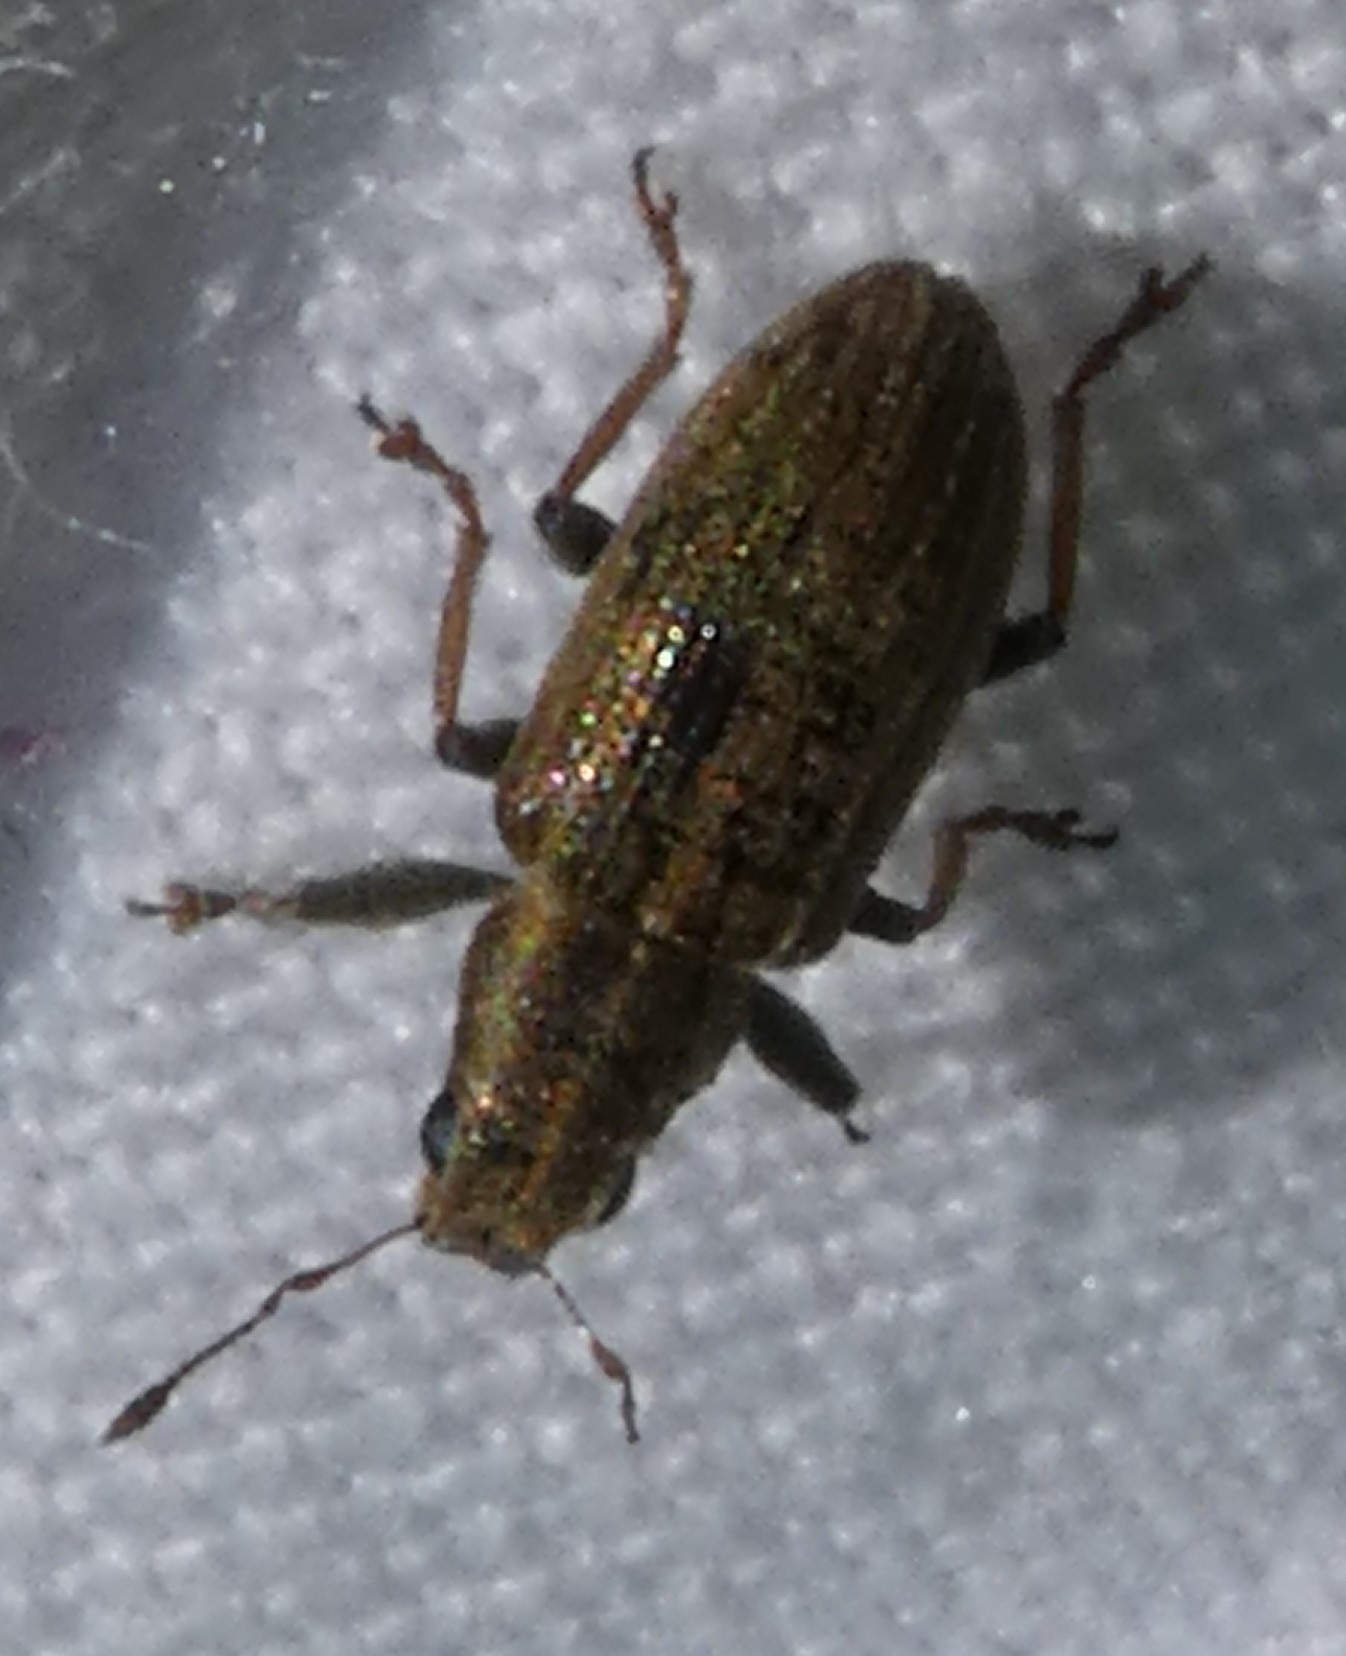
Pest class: pea_leaf_weevil